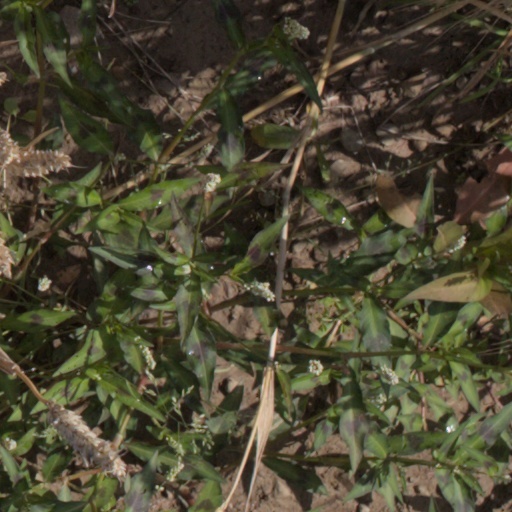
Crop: wheat